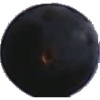
Label: blue_grape